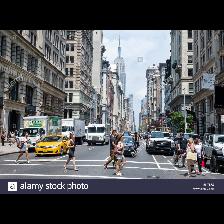
Label: Human